Answer in natural language. Which point is closer to the camera taking this photo, point B  or point C? Choose between the following options: C or B
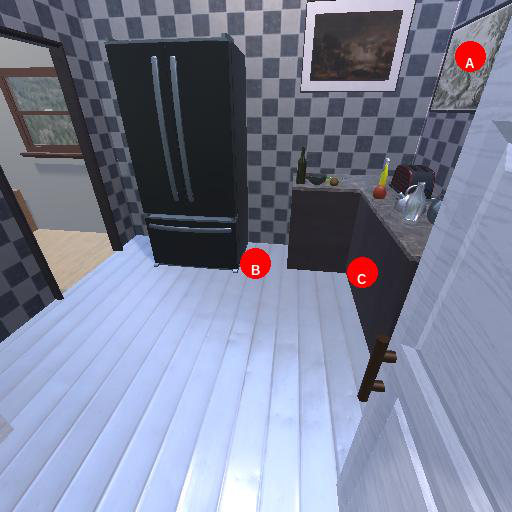
<answer>B</answer>